History of the European Union

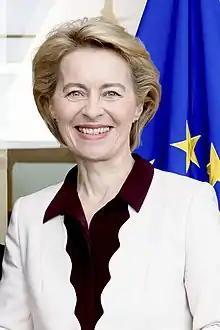
Ursula von der Leyen President of the European Commission (since 1 December 2019)

The two new communities were created separately from ECSC, although they shared the same courts and the Common Assembly. The executives of the new communities were called Commissions, as opposed to the "High Authority". The EEC was headed by Walter Hallstein (Hallstein Commission) and Euratom was headed by Louis Armand (Armand Commission) and then Étienne Hirsch. Euratom would integrate sectors in nuclear energy while the EEC would develop a customs union between members.